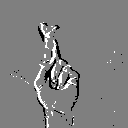
ASL letter: r